2005 Ahvaz unrest

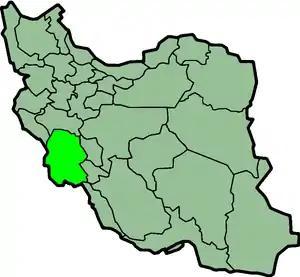
Iranian Khuzestan province

2005 Ahvaz unrest or 15 April Ahvaz Protests were violent riots, initiated by Iranian Arabs in the city of Ahvaz in southwestern Iranian province of Khuzestan. The unrest erupted on 15 April 2005, and lasted for 4 days. Initially, the Iranian Interior Ministry stated that only one person had been killed, however an official at a hospital in Ahvaz said that there were between 15 and 20 mortal casualties. Government officials blamed the unrest on Britain, whose troops based just across the border in southern Iraq. Following the unrest, several bombings were carried out in Ahvaz, killing 28 people. In 2006, Iran executed five Arab separatists, convicted of carrying out the bombings in 2005.